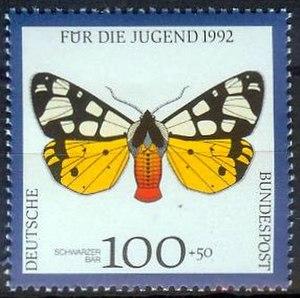
L’Écaille fermière ou Écaille villageoise est une espèce de lépidoptères de la famille des Erebidae, de la sous-famille des Arctiinae, de la tribu des Arctiini.